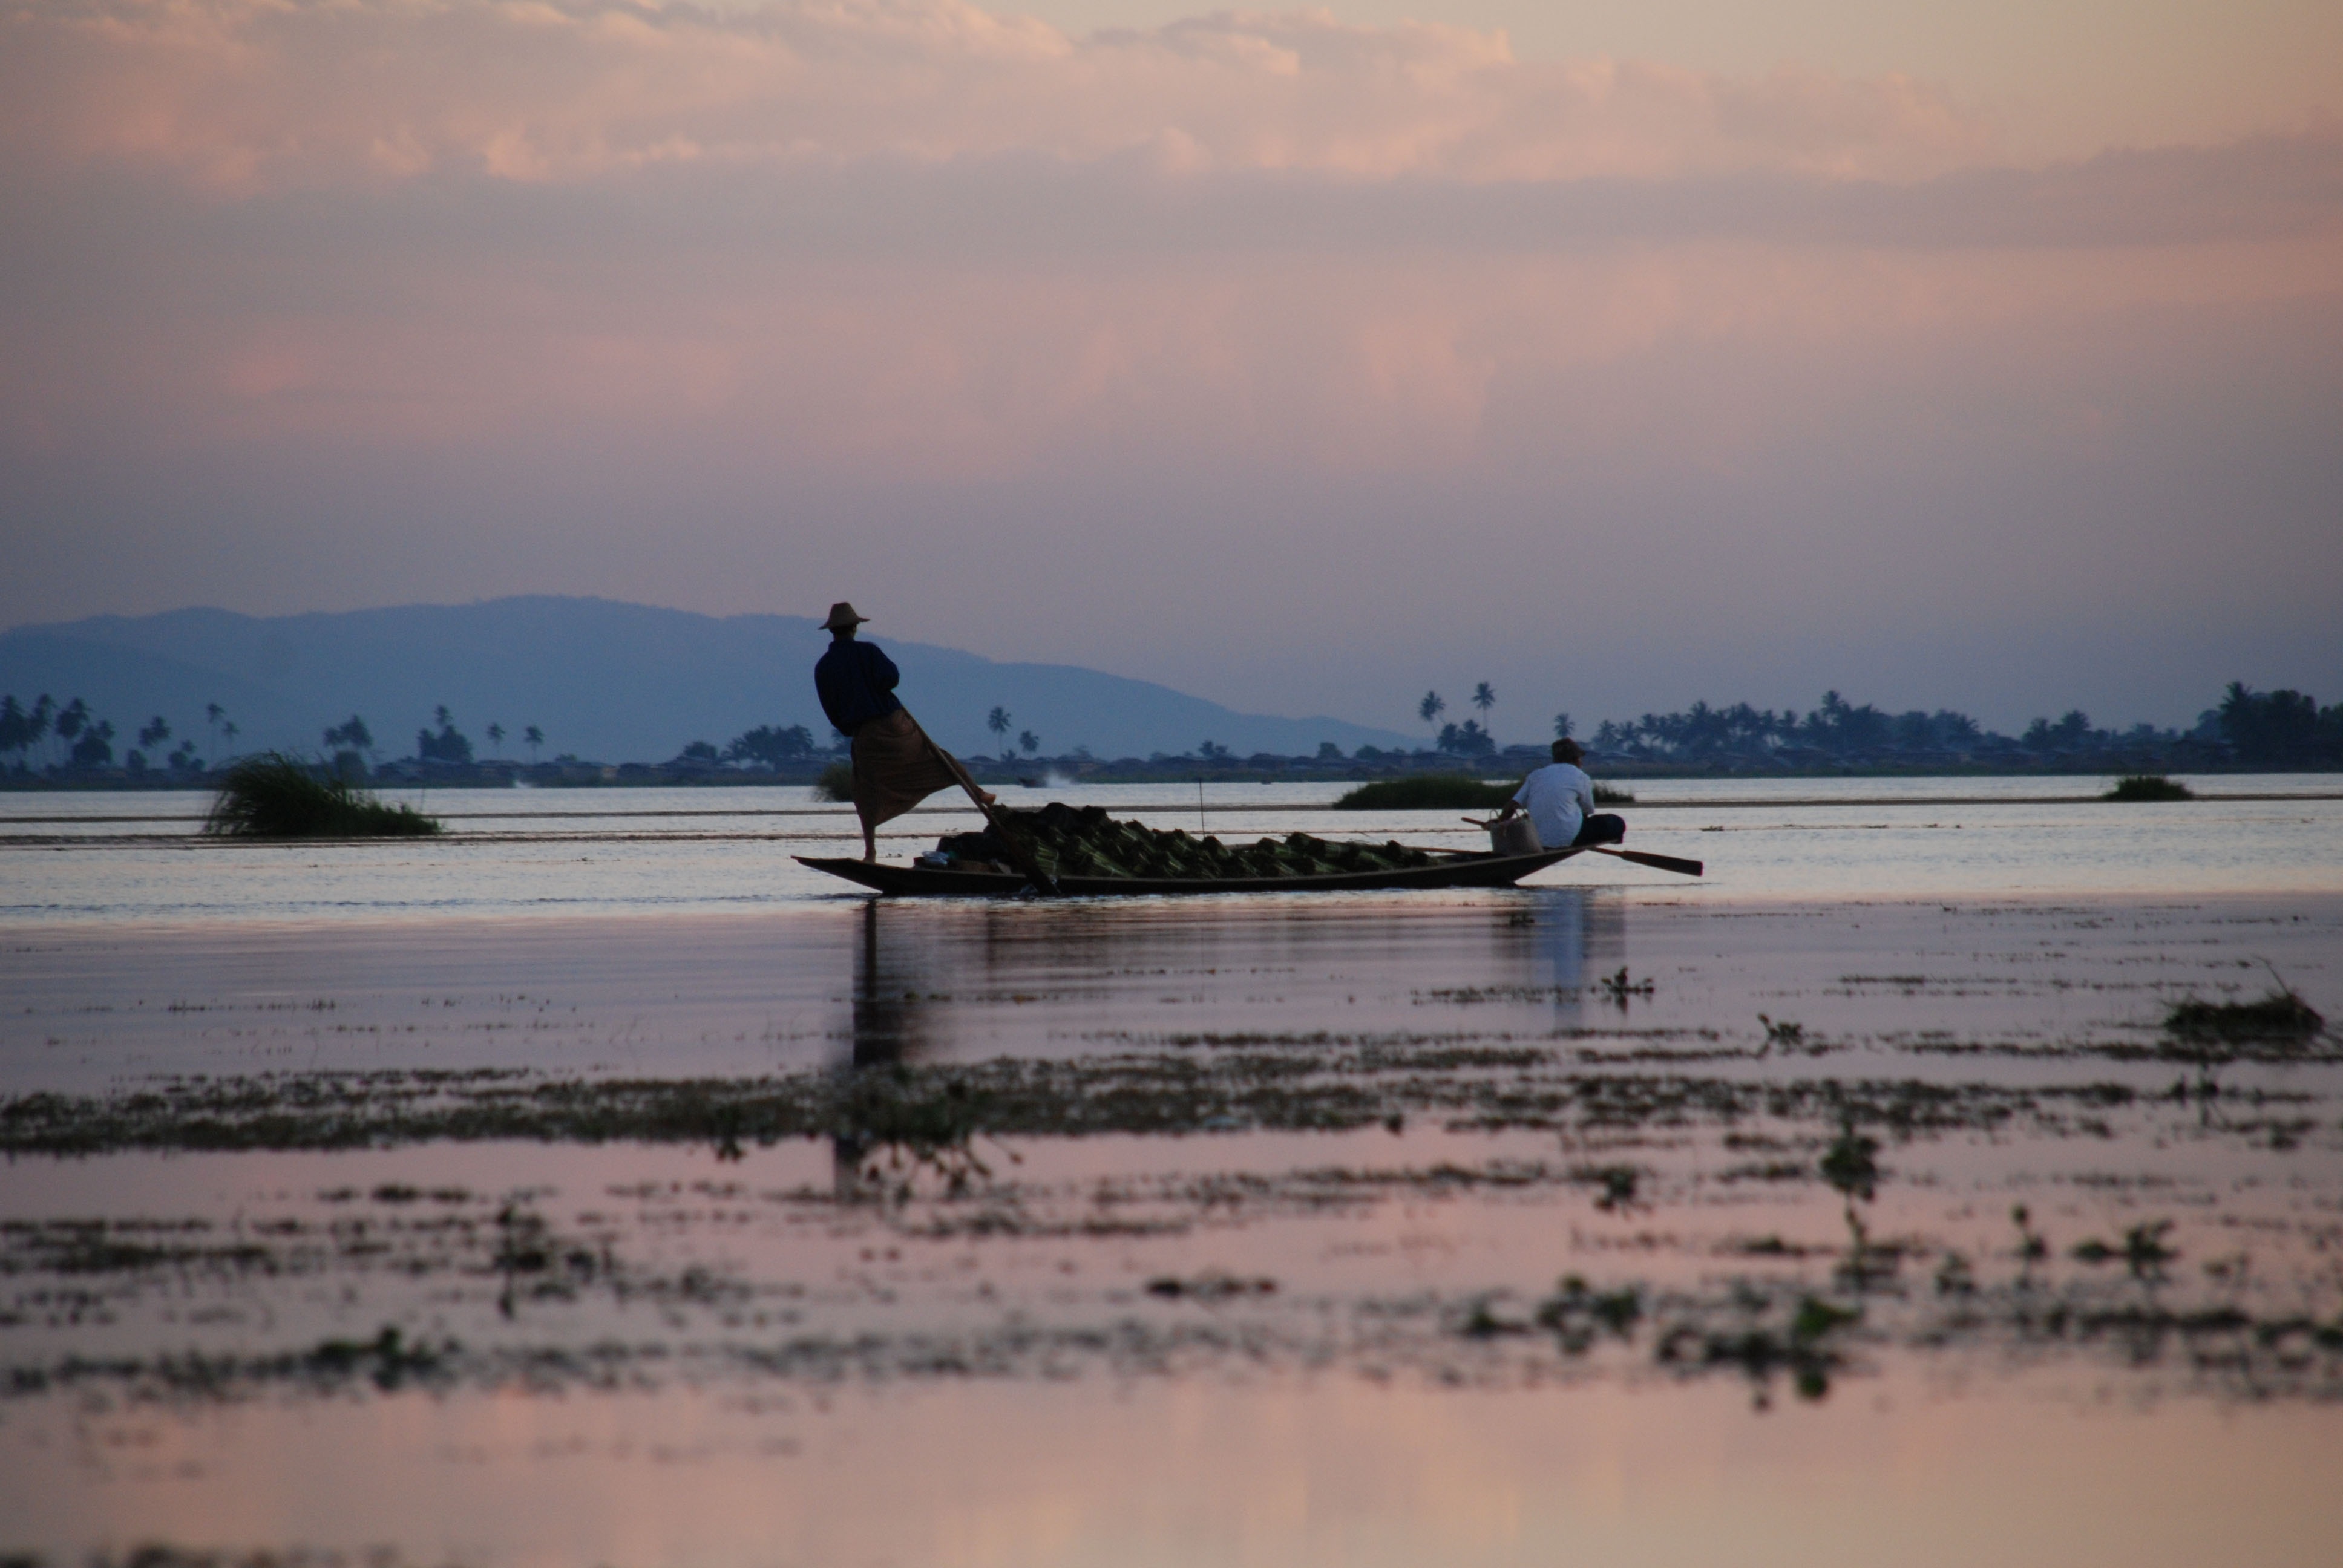
beach, sea, sunset, shore, lake, vehicle, burma, fischer, mudflat